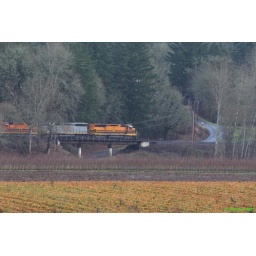
Southbound PNWR log train crossing over the road between Independence and Ankeny south of Salem.